Luis Taruc

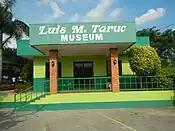
Taruc Museum in San Luis, Pampanga

While in New Bilibid Prison, Taruc composed "He Who Rides the Tiger" (1967). Luis wrote, "I know now from experience, that the nationalism of the Communists is indeed opportunism, and that they use it for their own ends. Any nationalist who makes an ally of the Communist is going for a ride on a tiger." Additionally, Luis wrote, "For ruthlessness and cruelty are alien to Christian thought, and when men in the Free World use such methods, they do so in defiance of their own morality and ideals. The atheist Communist, however, believes that the end justifies the means, or in Lenin's words, 'Morality is subordinate to the class struggle.' For this reason, the Communist can pursue a policy of terror and cruelty with a clear conscience."